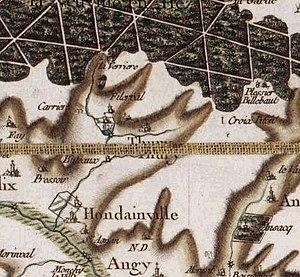
Thury-sous-Clermont, carte de Cassini
Thury-sous-Clermont est une commune française située dans le département de l'Oise en région Hauts-de-France.